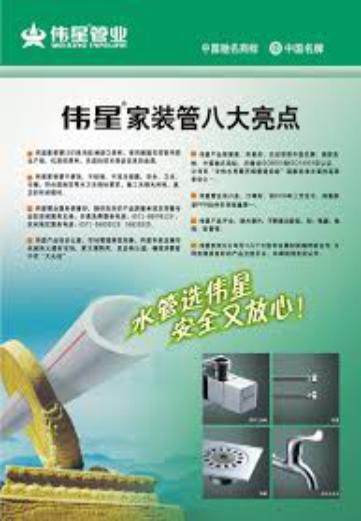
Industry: Others